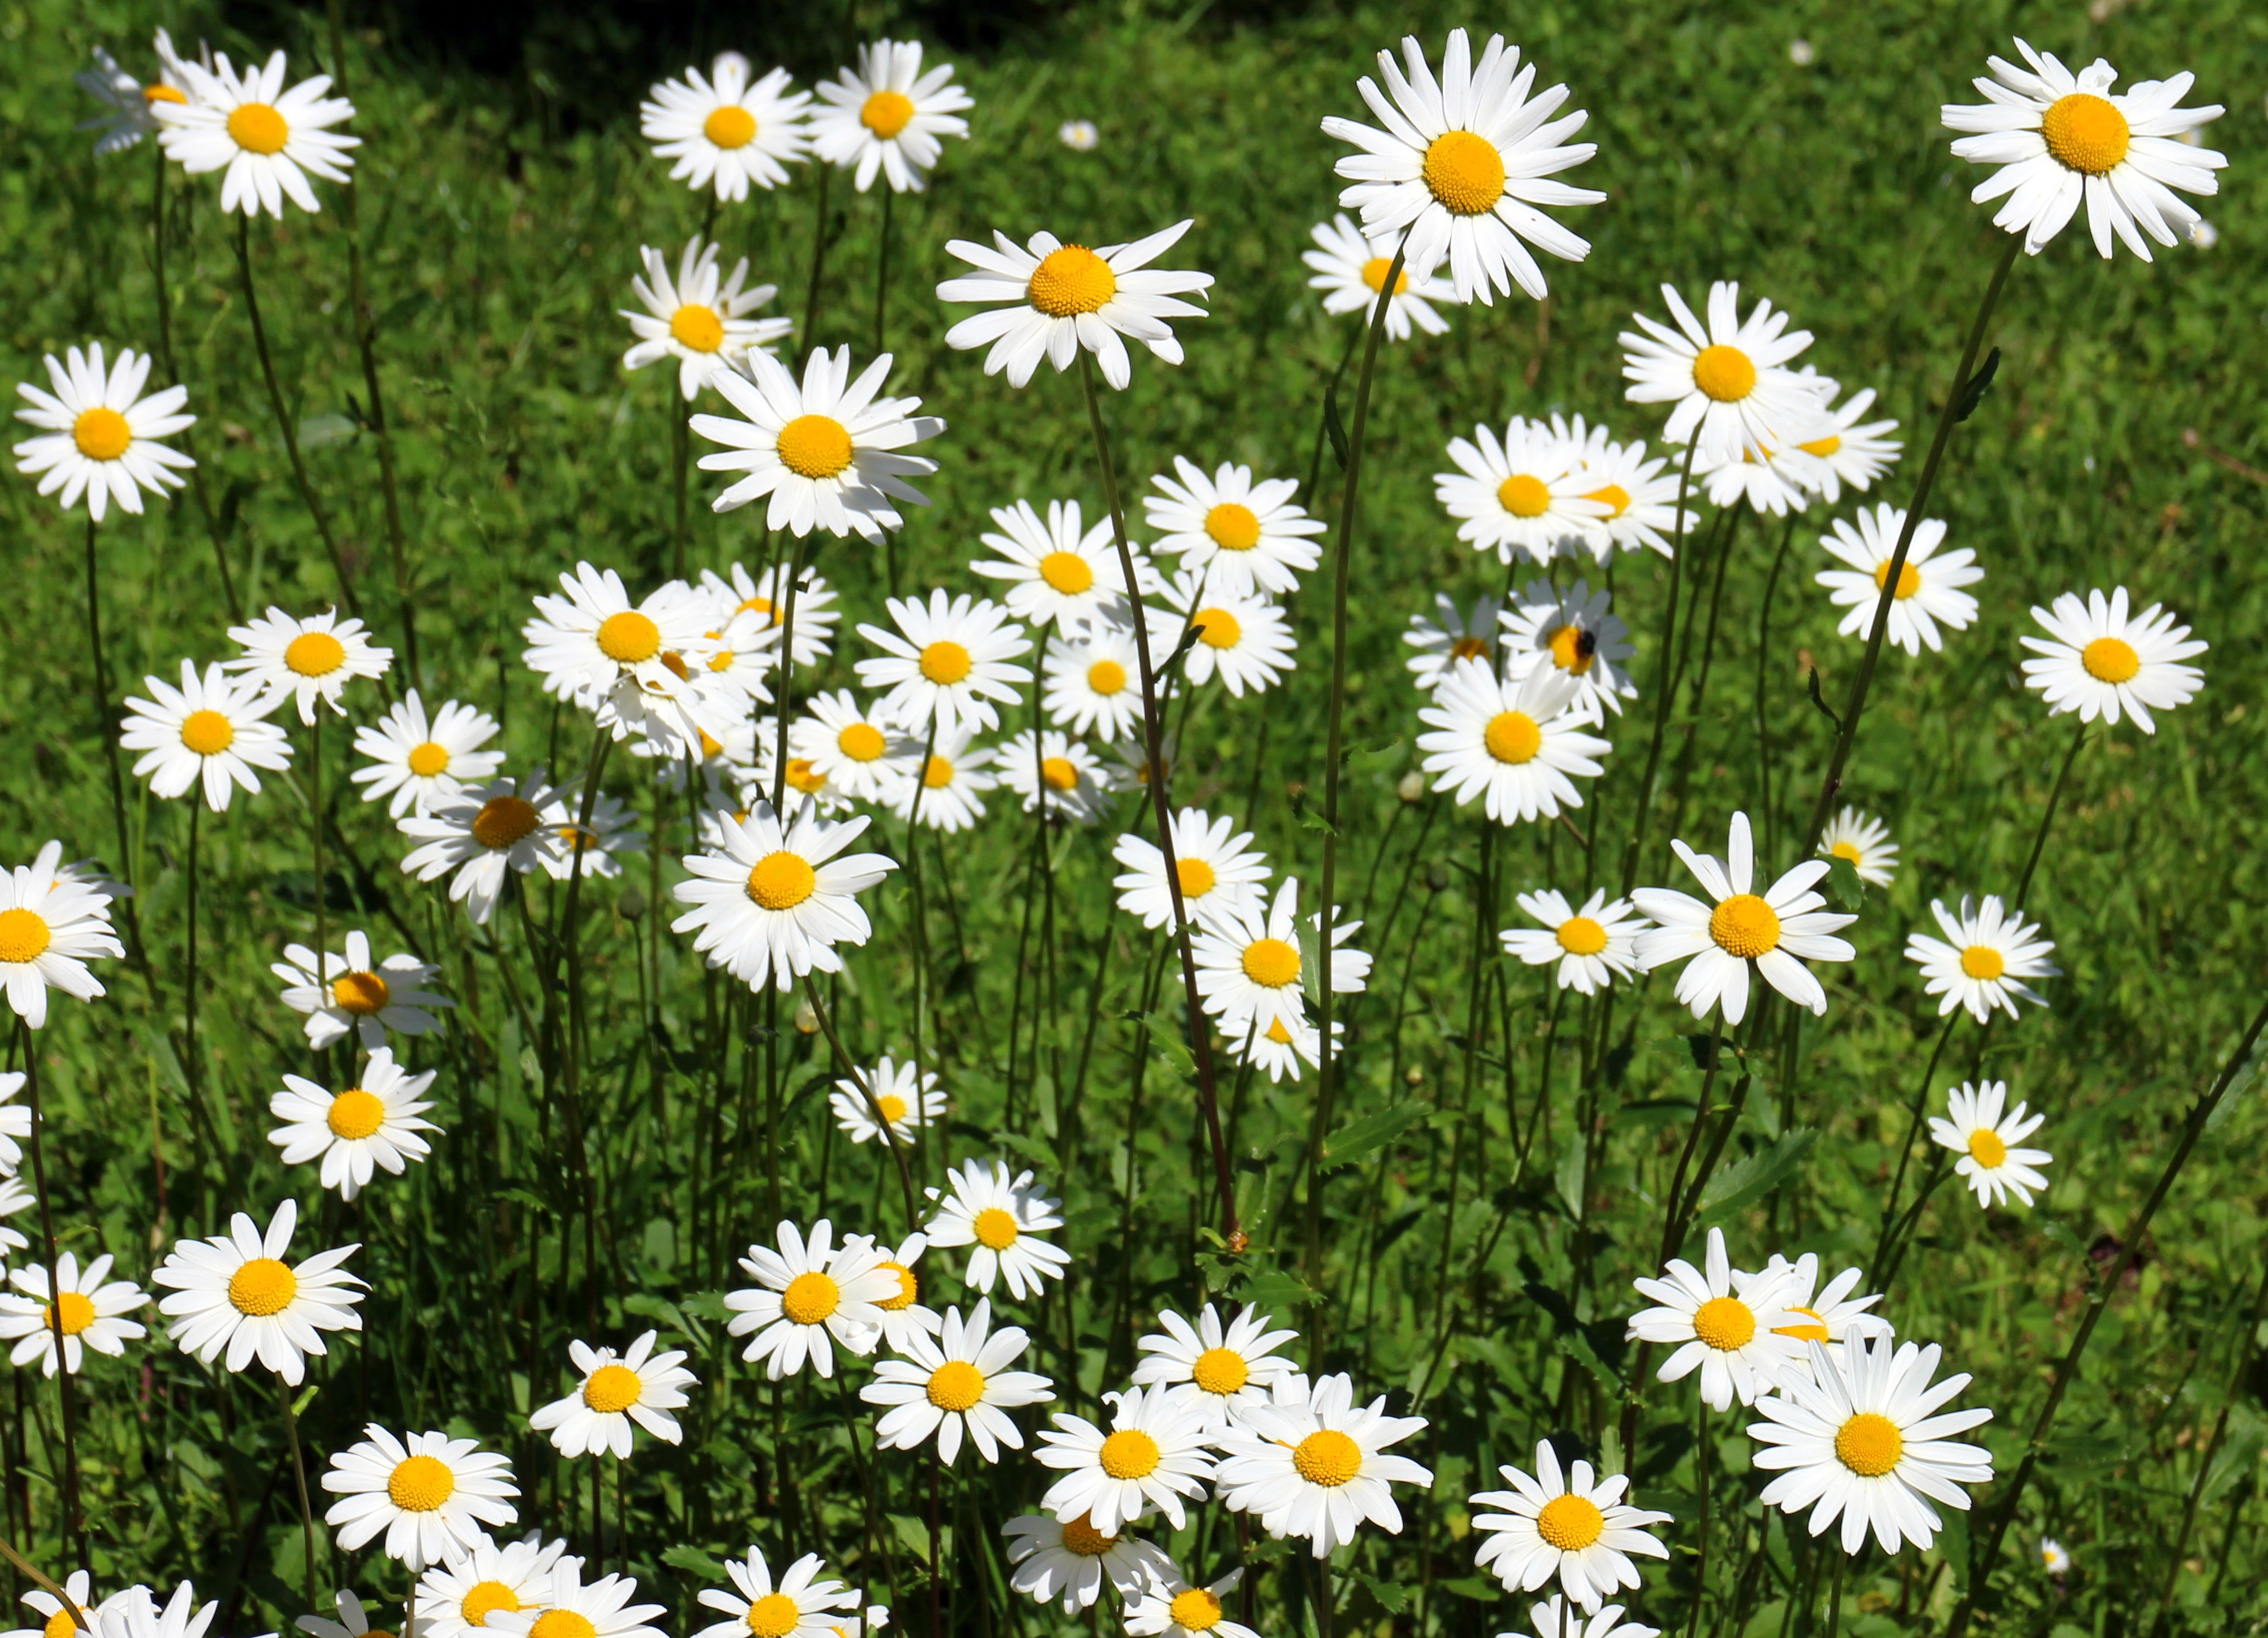
grass, plant, white, field, lawn, meadow, flower, bloom, daisy, herb, botany, flora, wild flower, wildflower, flowers, wild flowers, daisies, flowering plant, meadow margerite, daisy family, oxeye daisy, annual plant, land plant, chamaemelum nobile, marguerite daisy, tanacetum parthenium